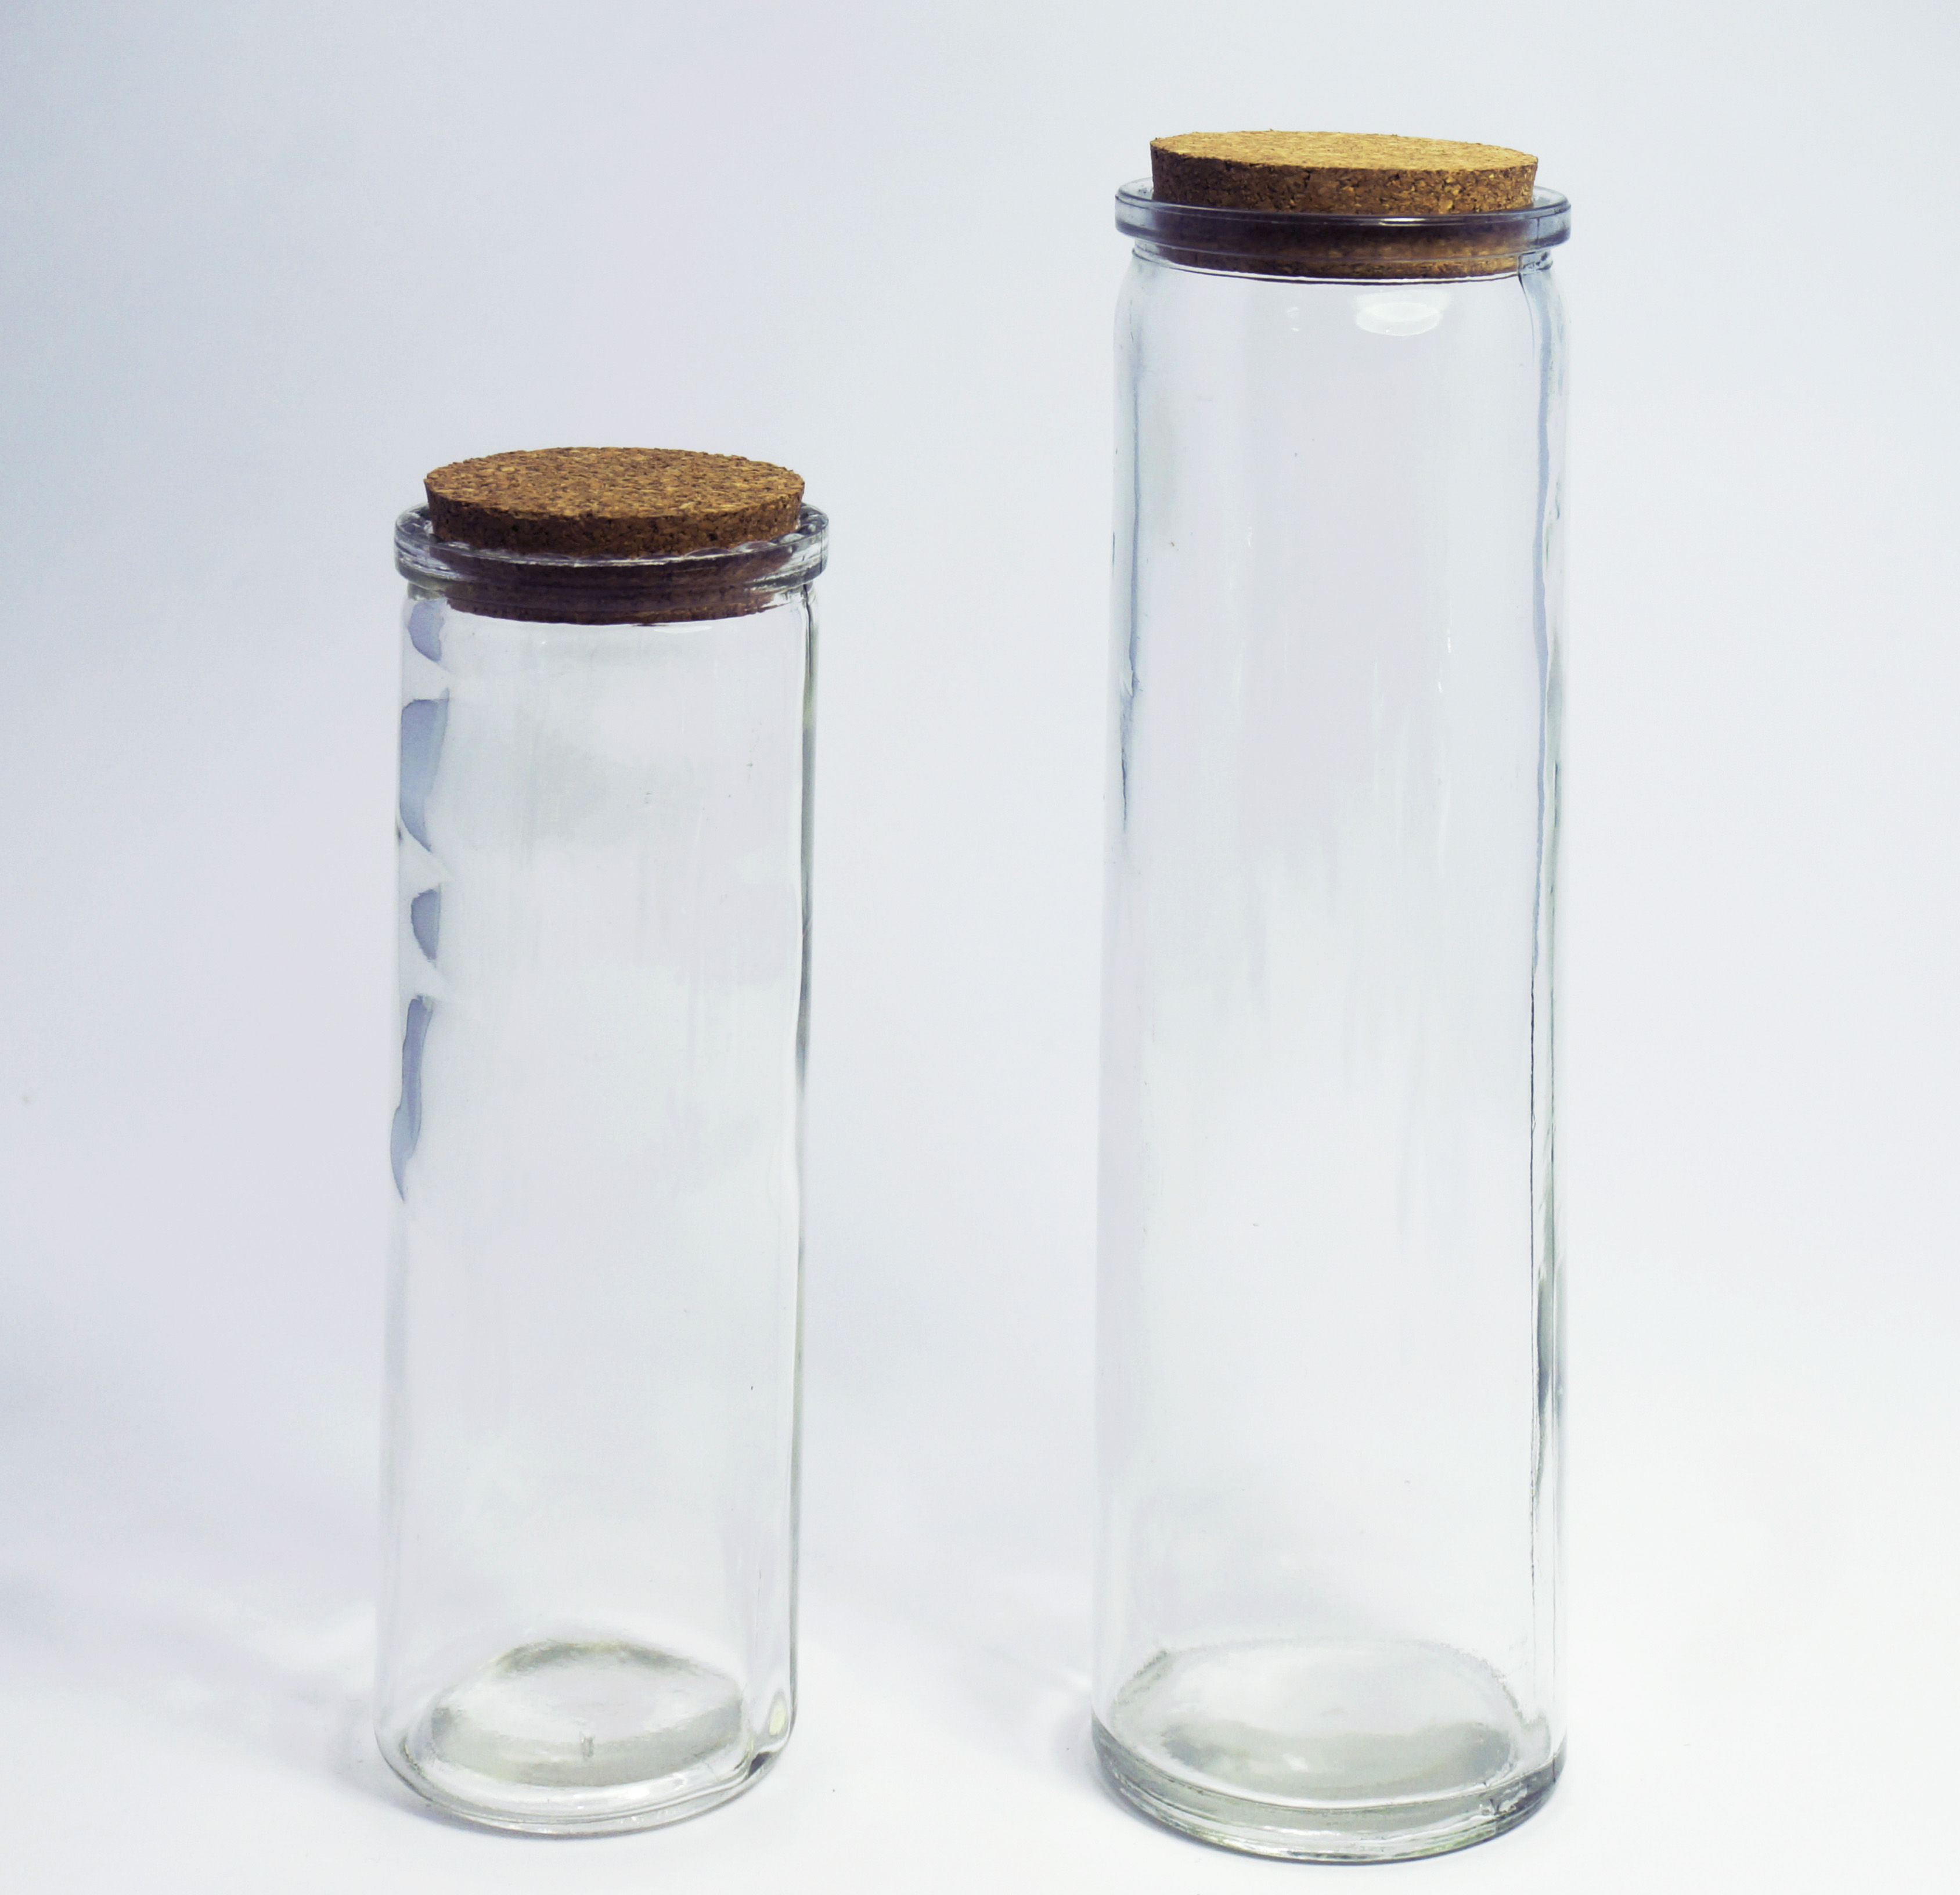
Label: glass